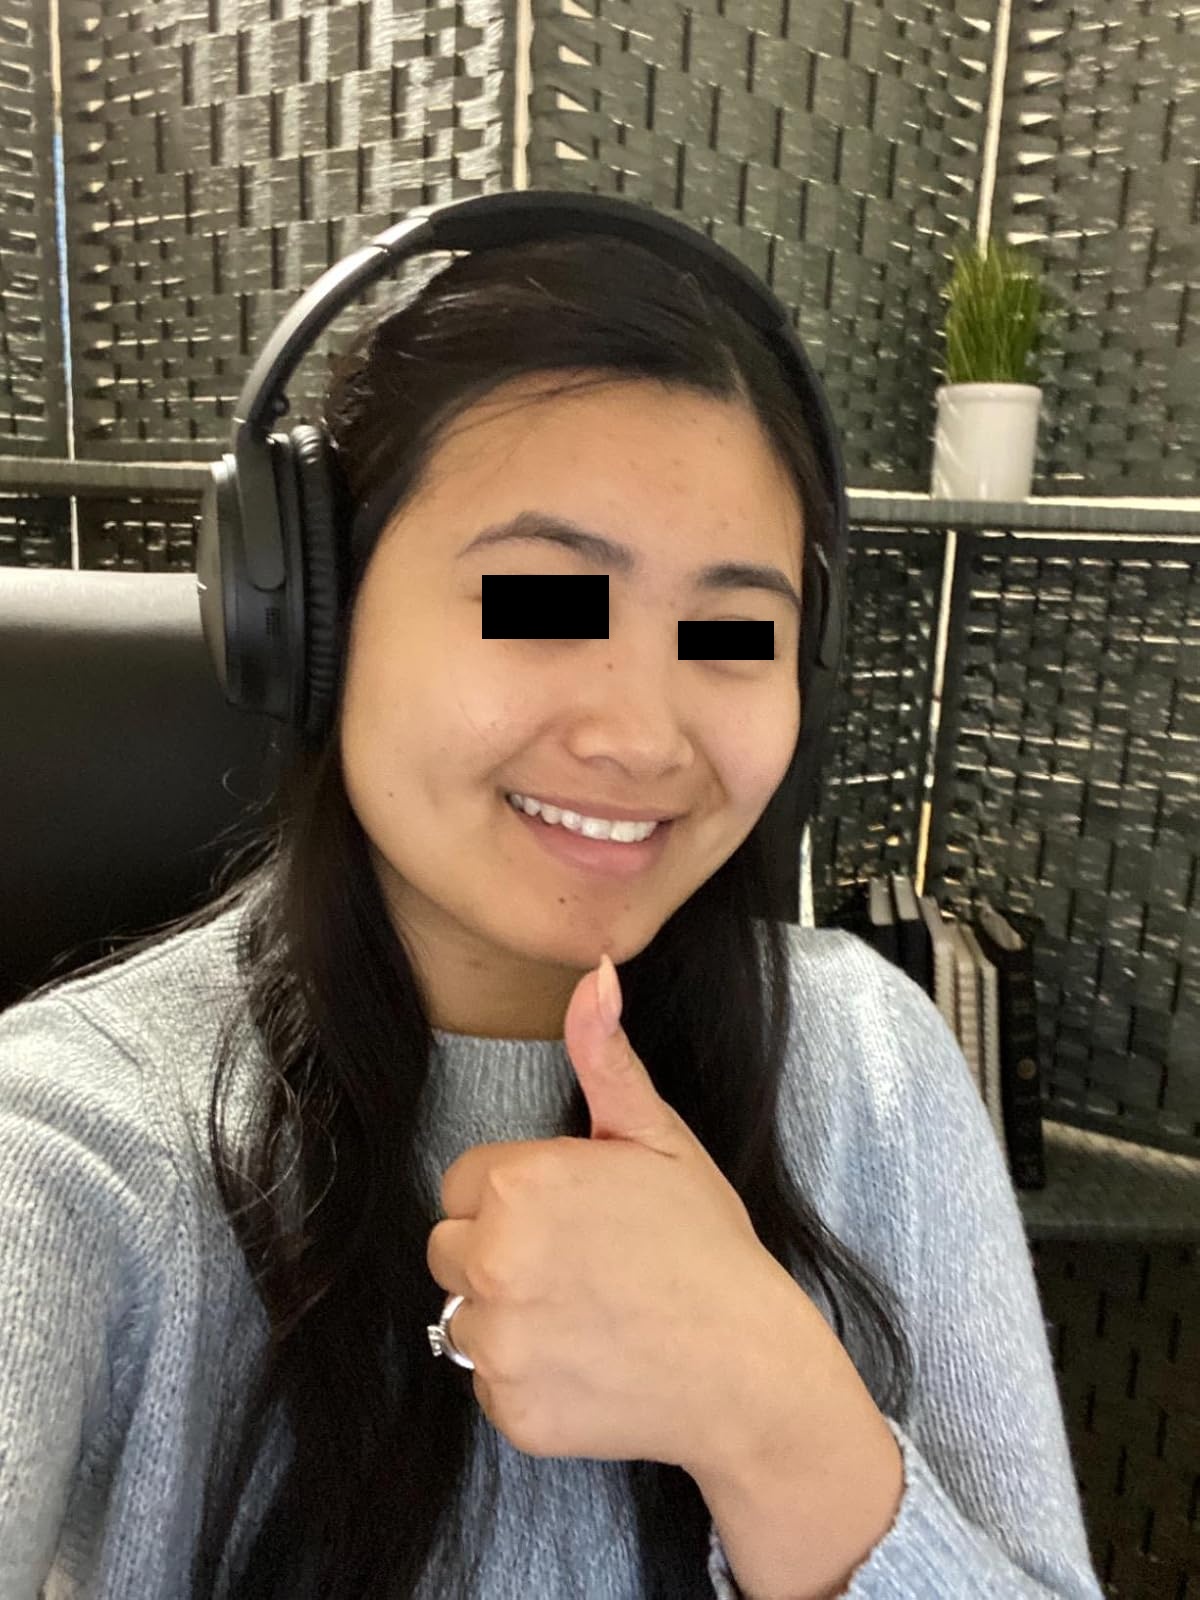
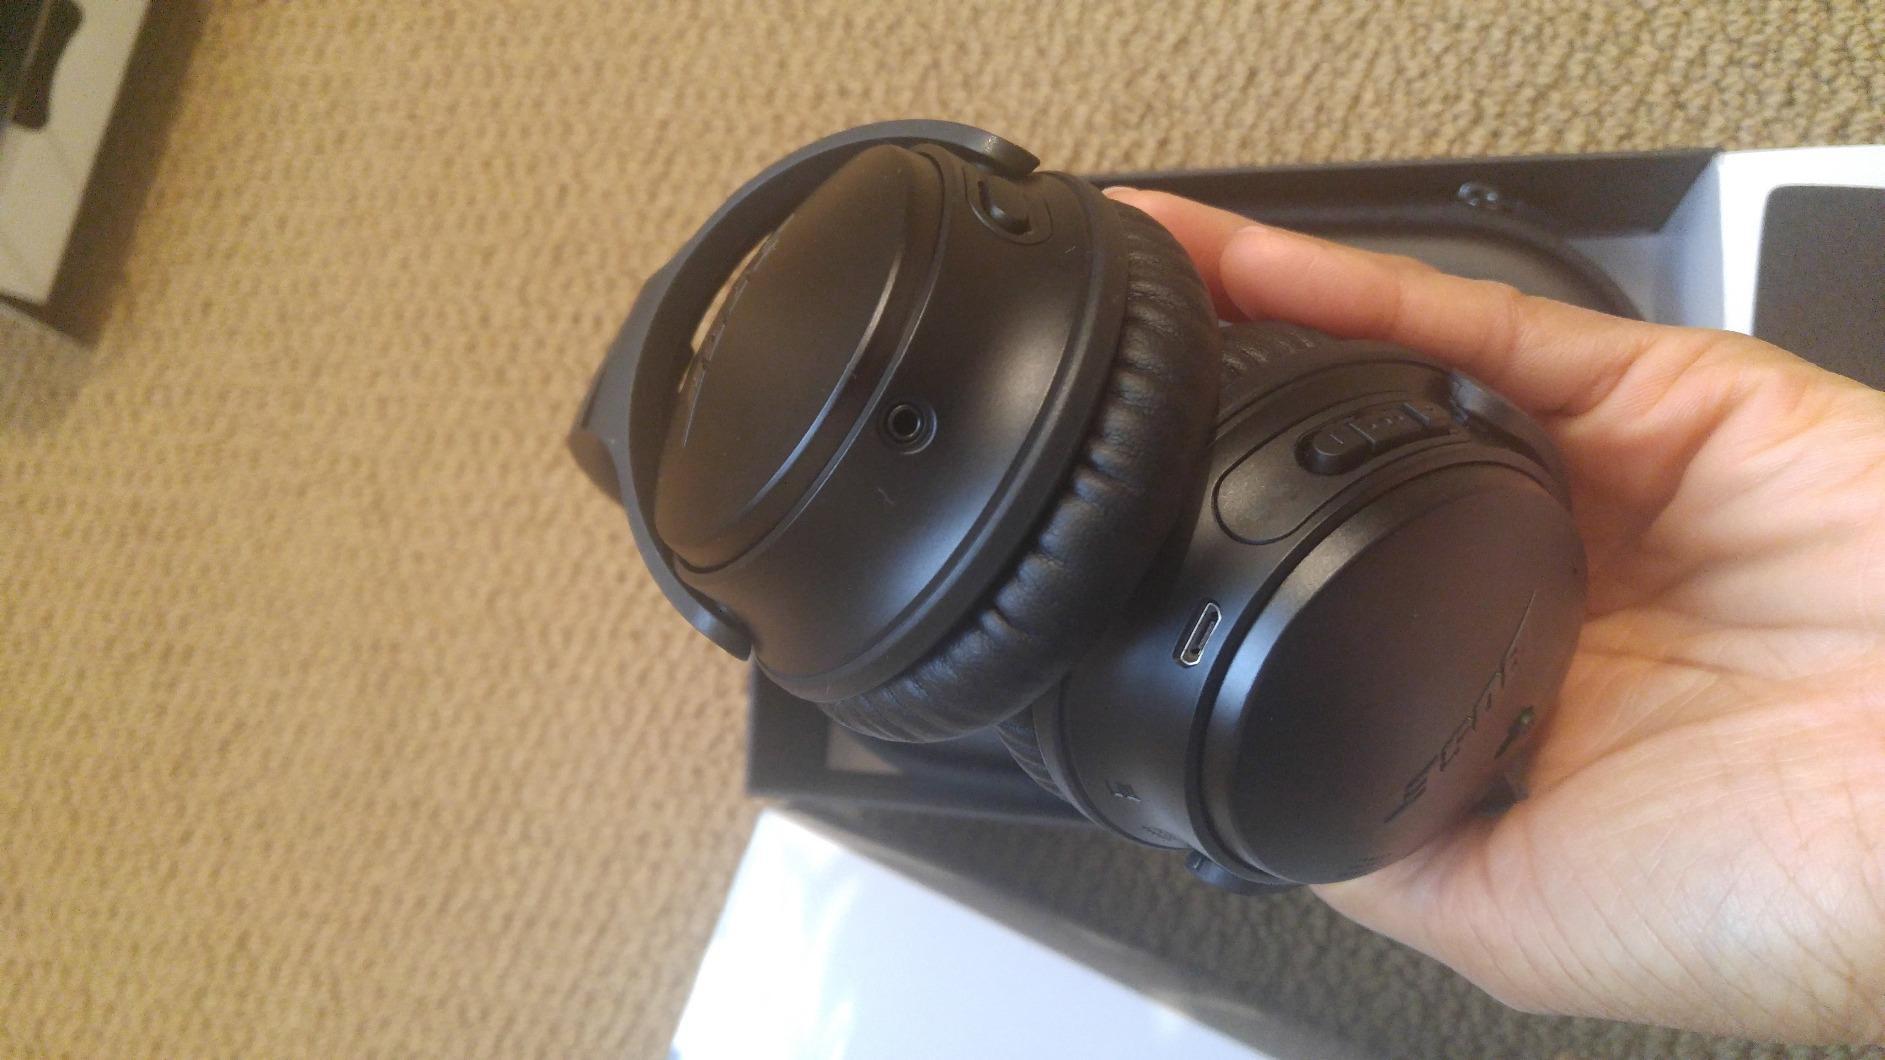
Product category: headphones
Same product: yes